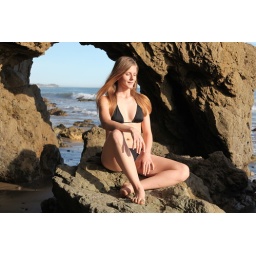
Photoshoot of a pretty model with long blonde hair and blue eyes in a black bikini.